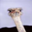
Label: bird